John William III

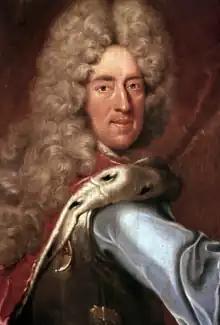

John William III, Duke of Saxe-Eisenach (17 October 1666 – 14 January 1729), was a duke of Saxe-Eisenach, and came from the Ernestine line of the House of Wettin.